Vladimir Biryukov (politician)

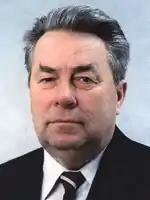

Vladimir Afanasyevich Biryukov (19 October 1933 – 6 January 2021), was a Russian politician and businessman who was the 1st Governor (Head) of Kamchatka Oblast. He was also the chairman of the Board of Directors of OJSC Kamchatgazprom.